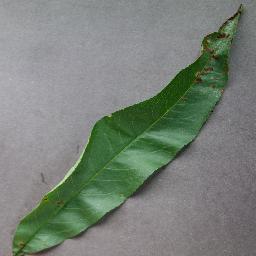
Label: Peach___Bacterial_spot